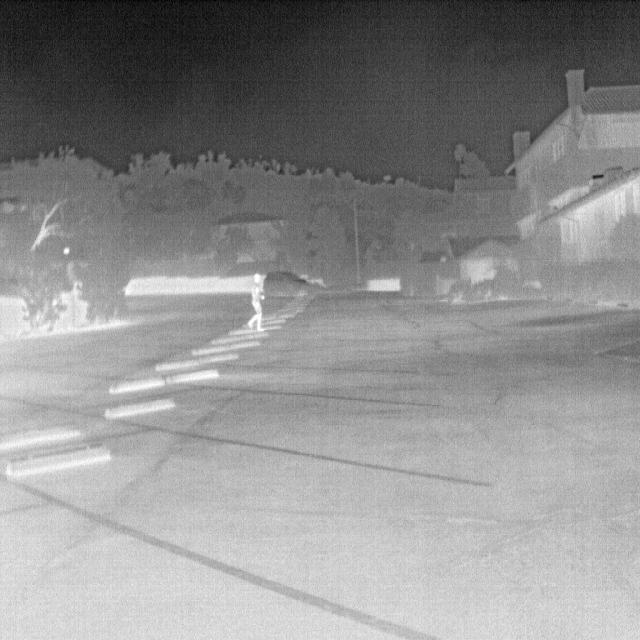
Detected objects:
label: person